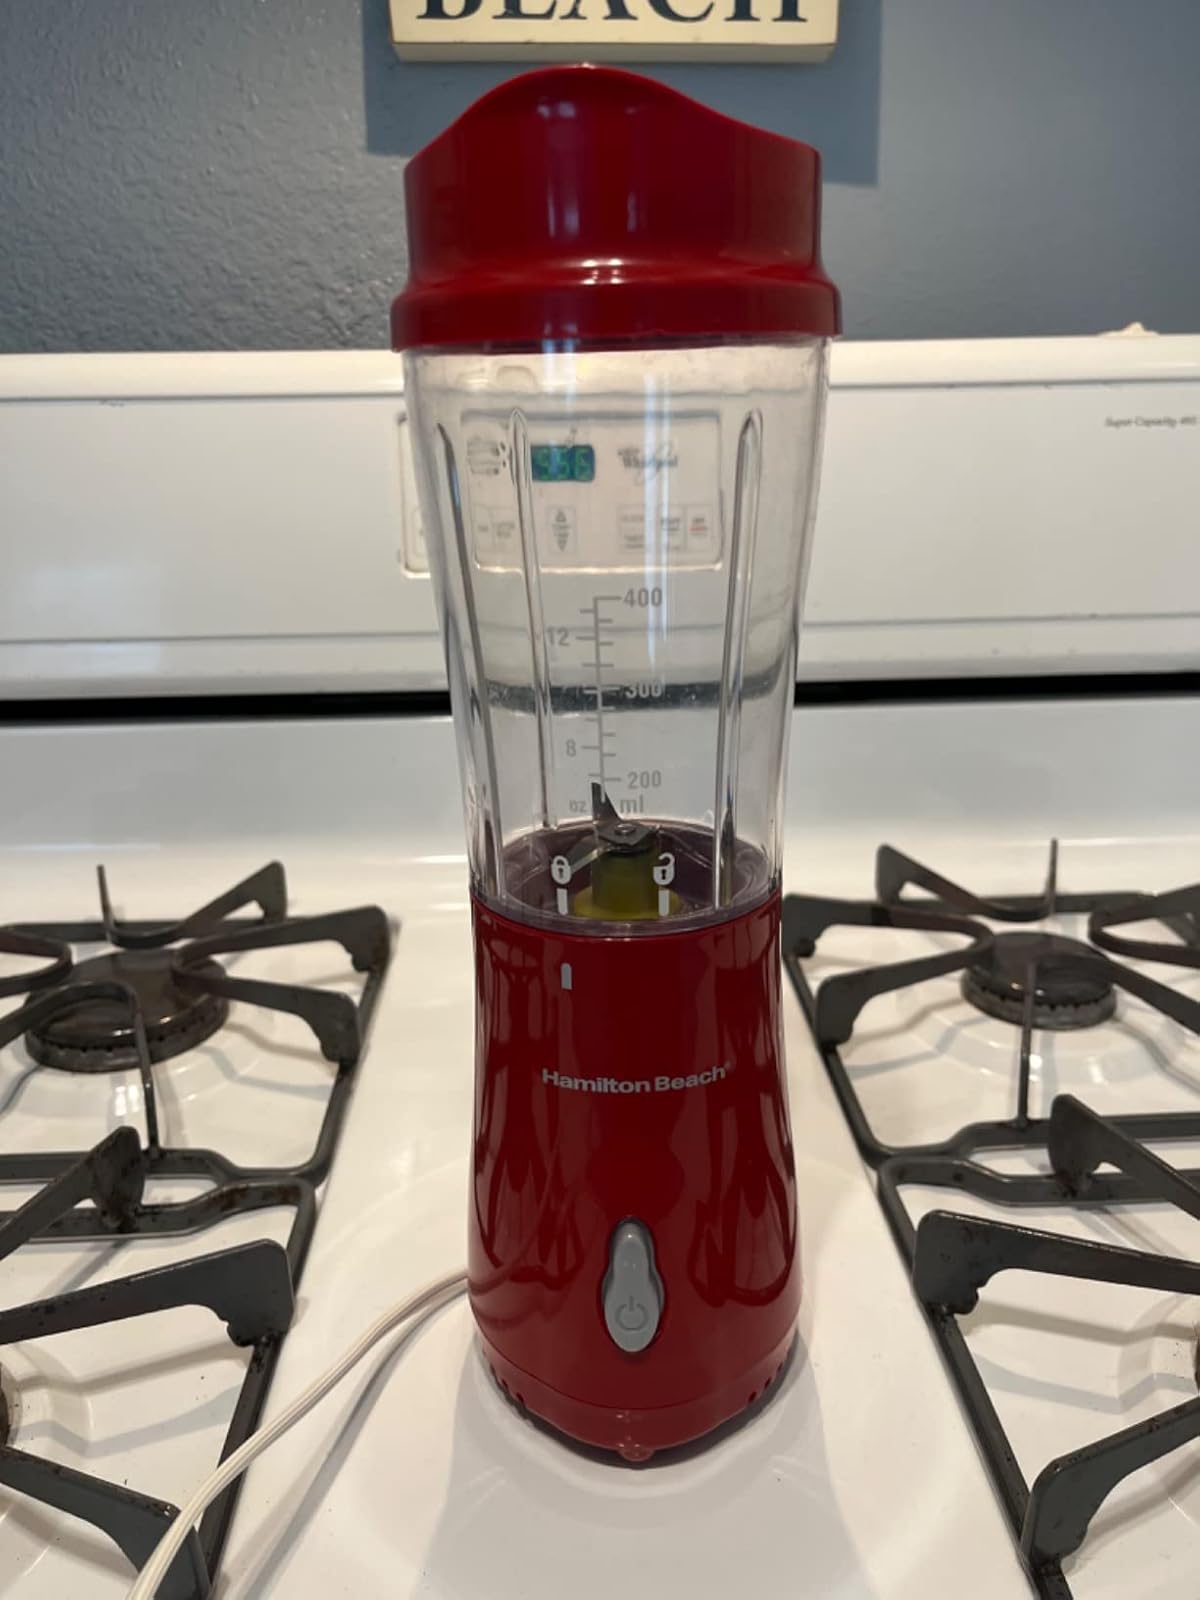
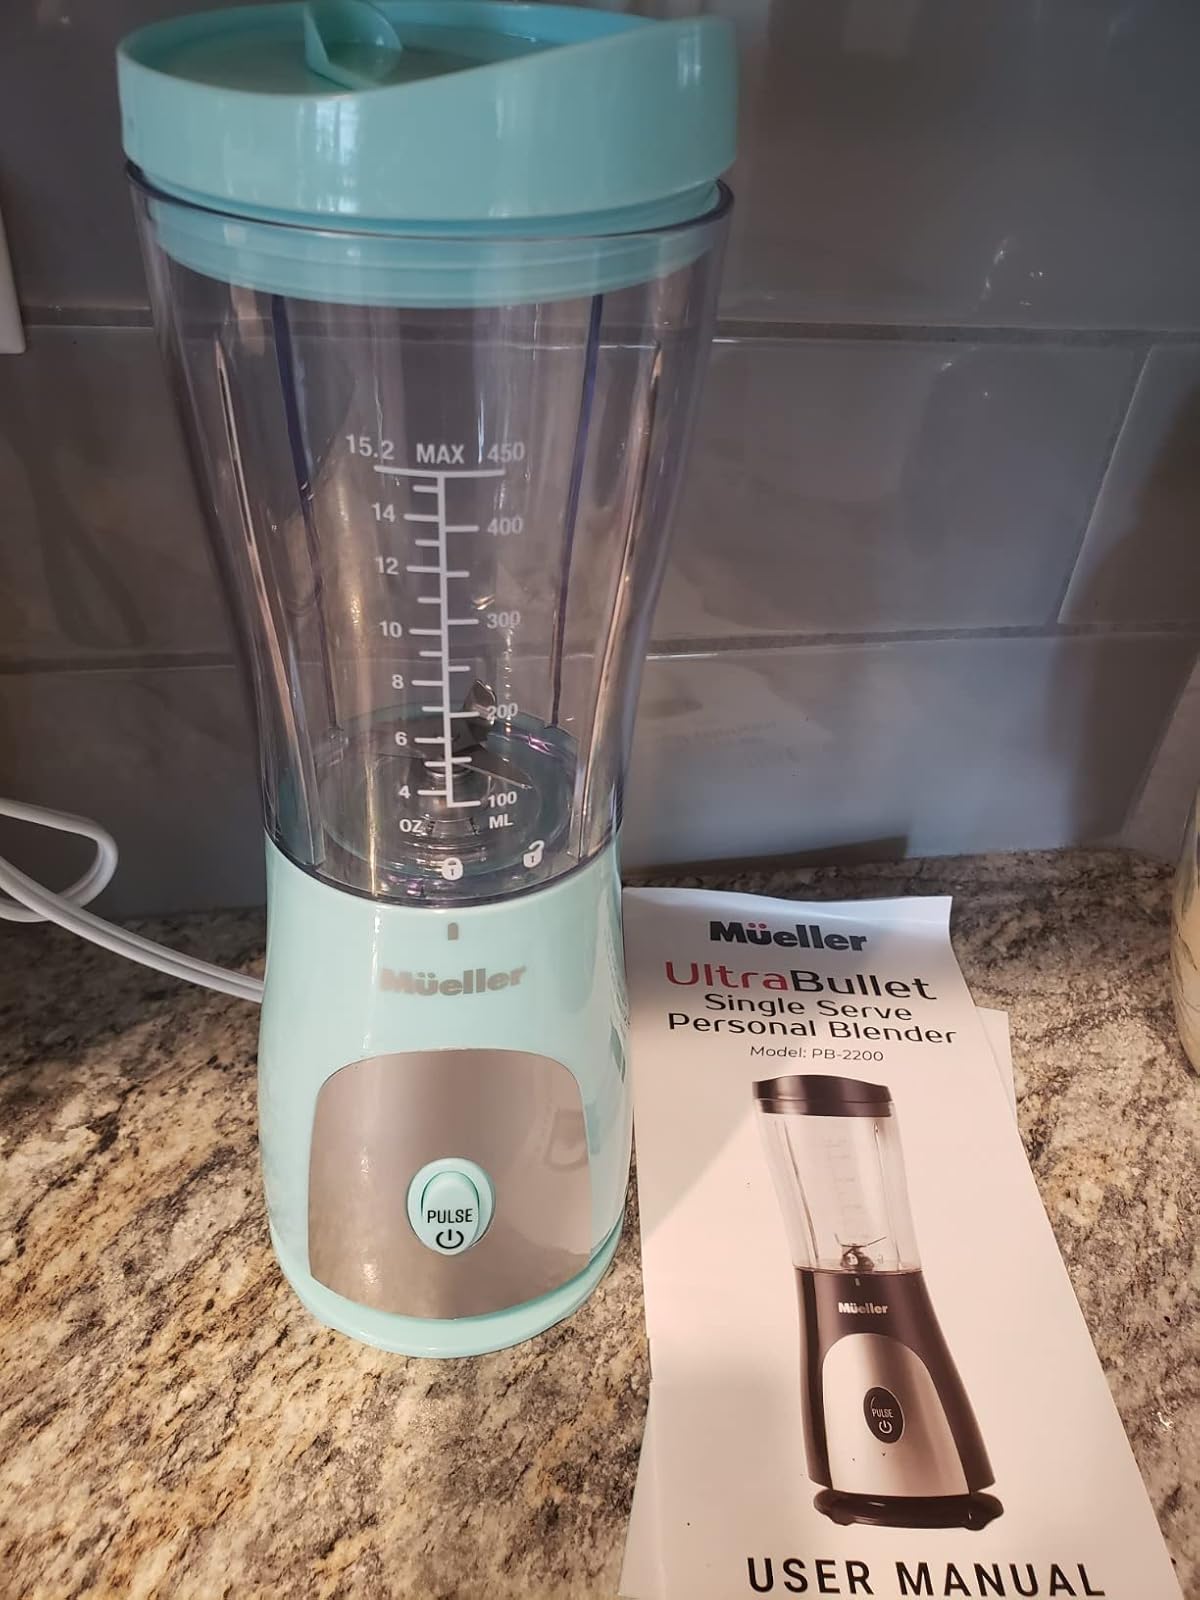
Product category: items_blender
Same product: no